Cactoblastis cactorum

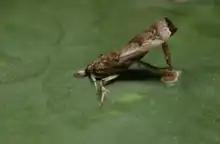
Adult female moth in the process of laying an egg stick on a cladode.

"Cactoblastis cactorum" shows both r-selected and k-selected life history traits. Although the moth reproduces more than once in its lifetime (a more k-selected trait), it produces a large number of eggs at one time (a more r-selected trait). A female moth can lay up to 50 eggs per generation, and produce at least three generations. Multiple generations are a sign of iteroparous reproduction. However, large amounts of offspring during a single generation time is a trait of semelparous reproduction. In this particular case, the moth also has high adult mortality rates which tend to push organisms towards semelparous reproduction. Also, these generations occur over a short period of time, considering that an adult moth only lives for about nine days.